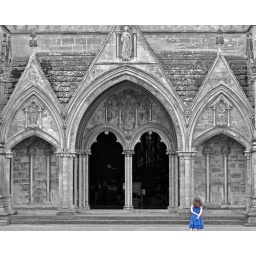
Girl in a blue dress 2